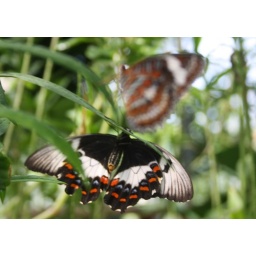
female orchard butterfly in focus